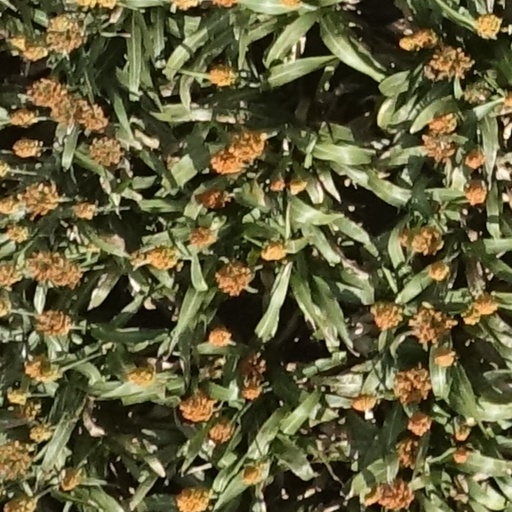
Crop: sorghum